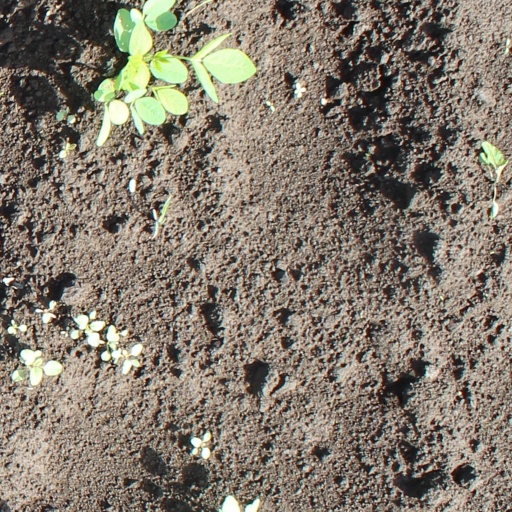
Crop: soybean